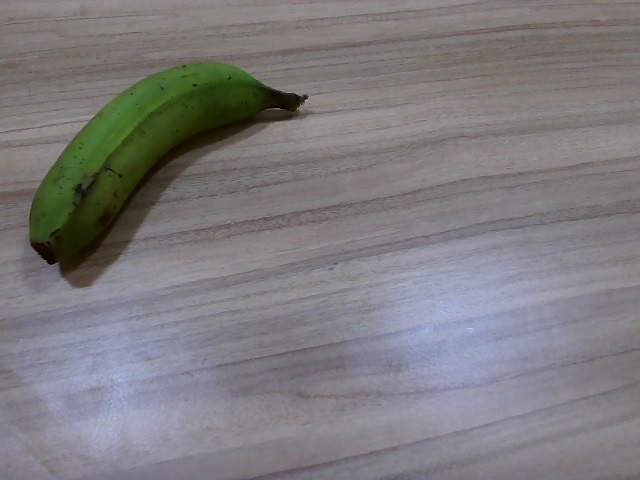
Label: Raw_Banana